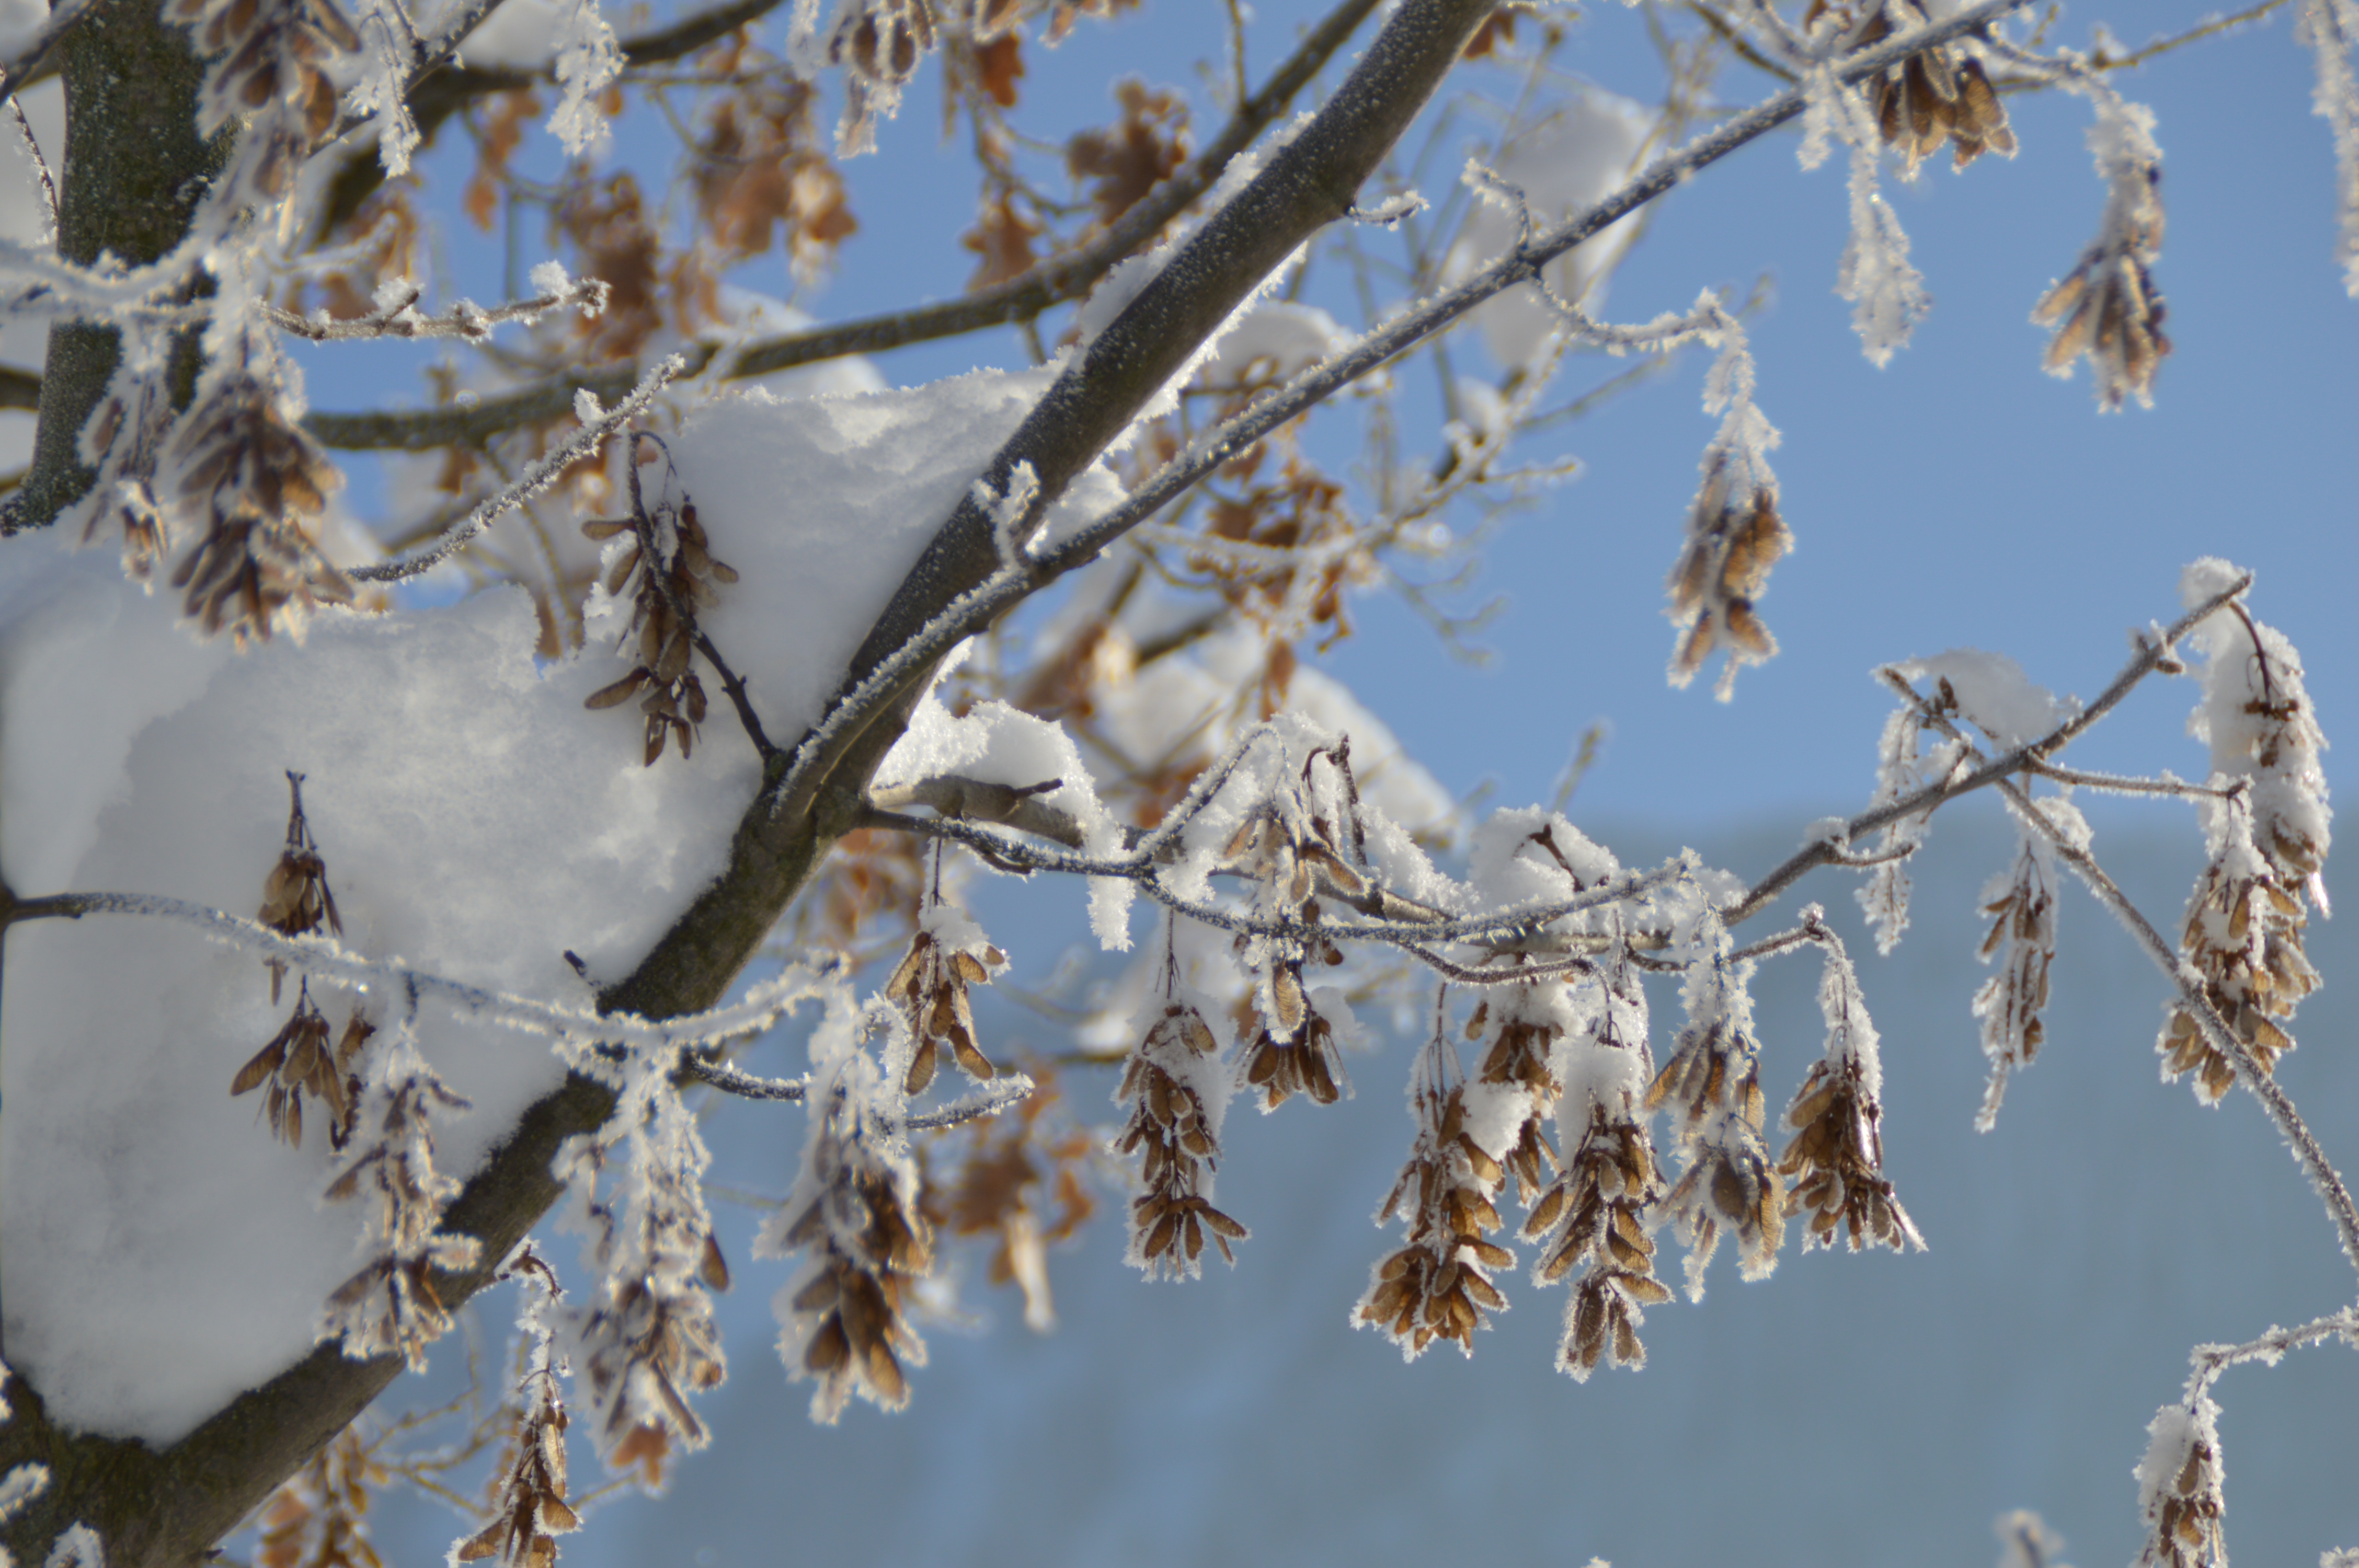
tree, branch, blossom, snow, winter, plant, leaf, flower, frost, ice, spring, birch, weather, frozen, season, twig, icy, freezing